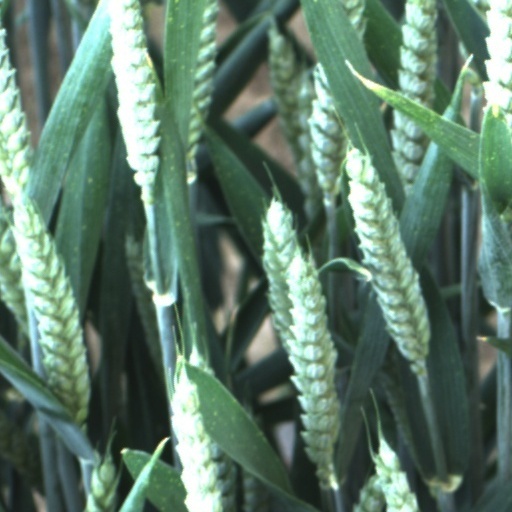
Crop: wheat